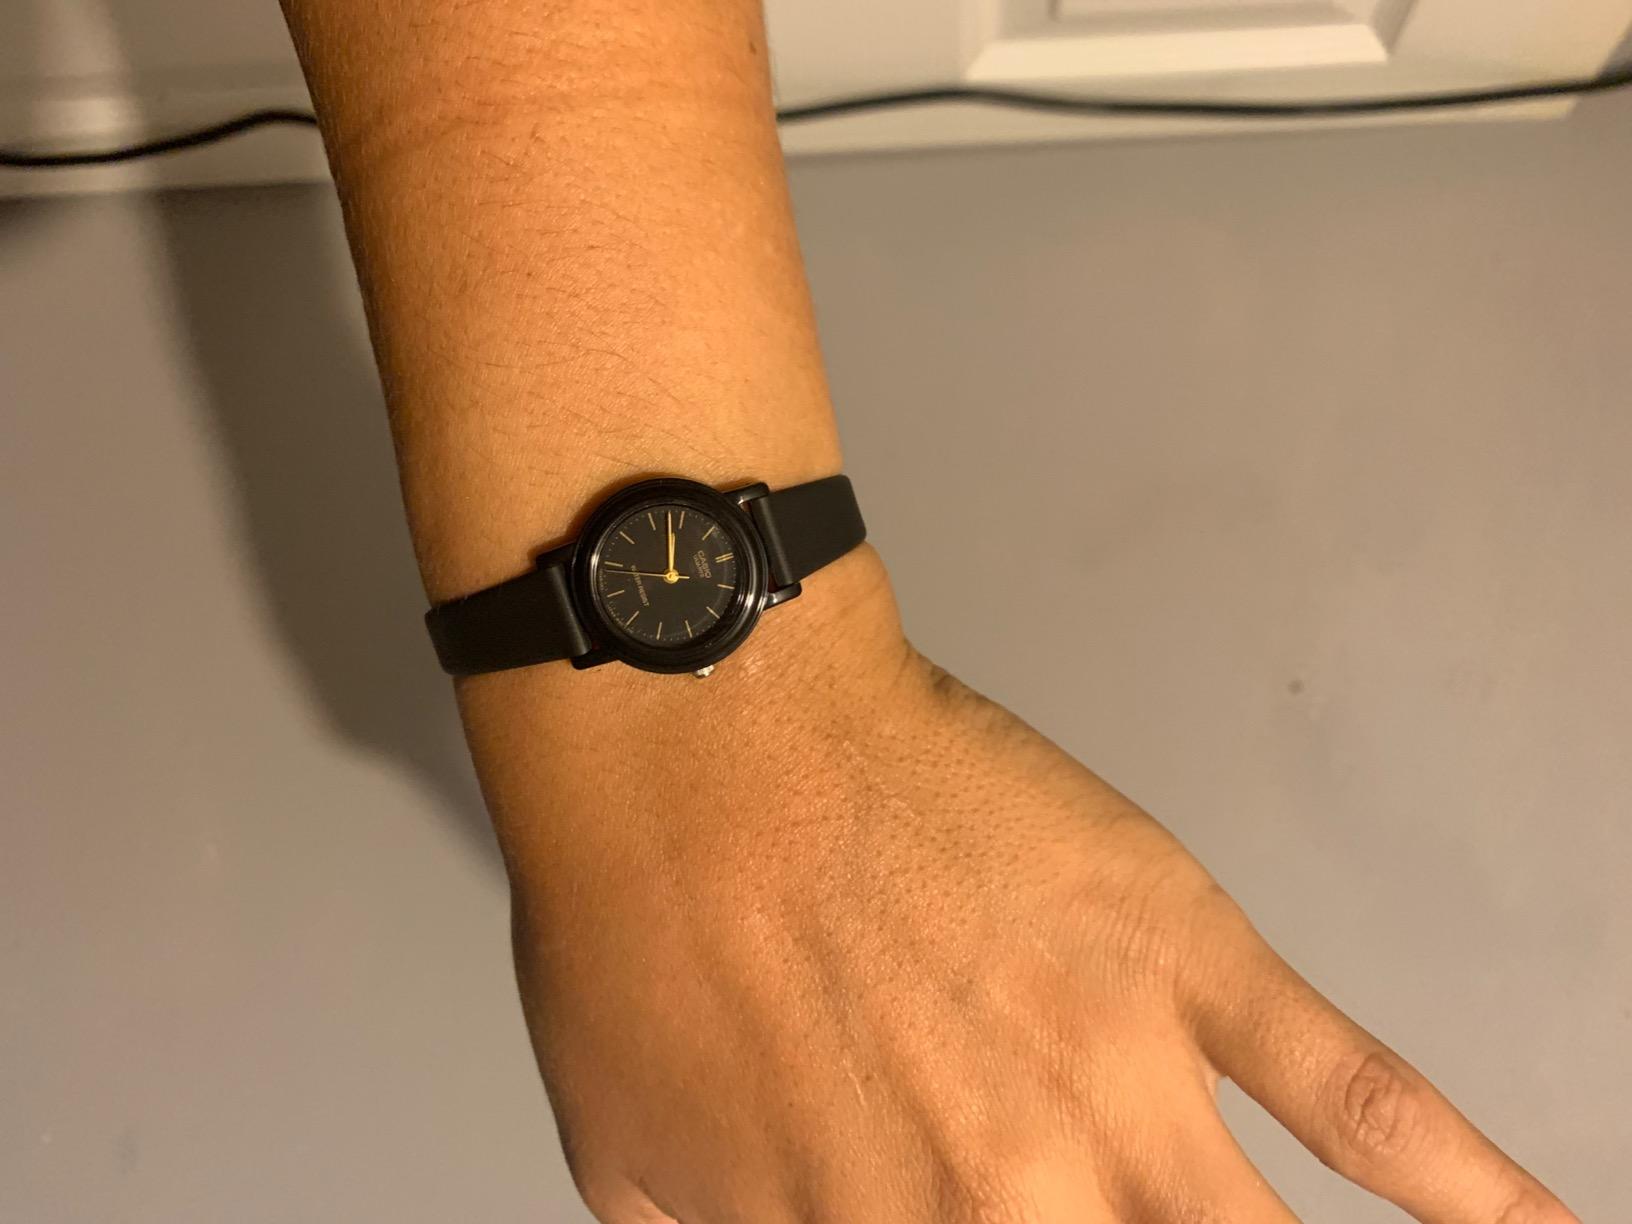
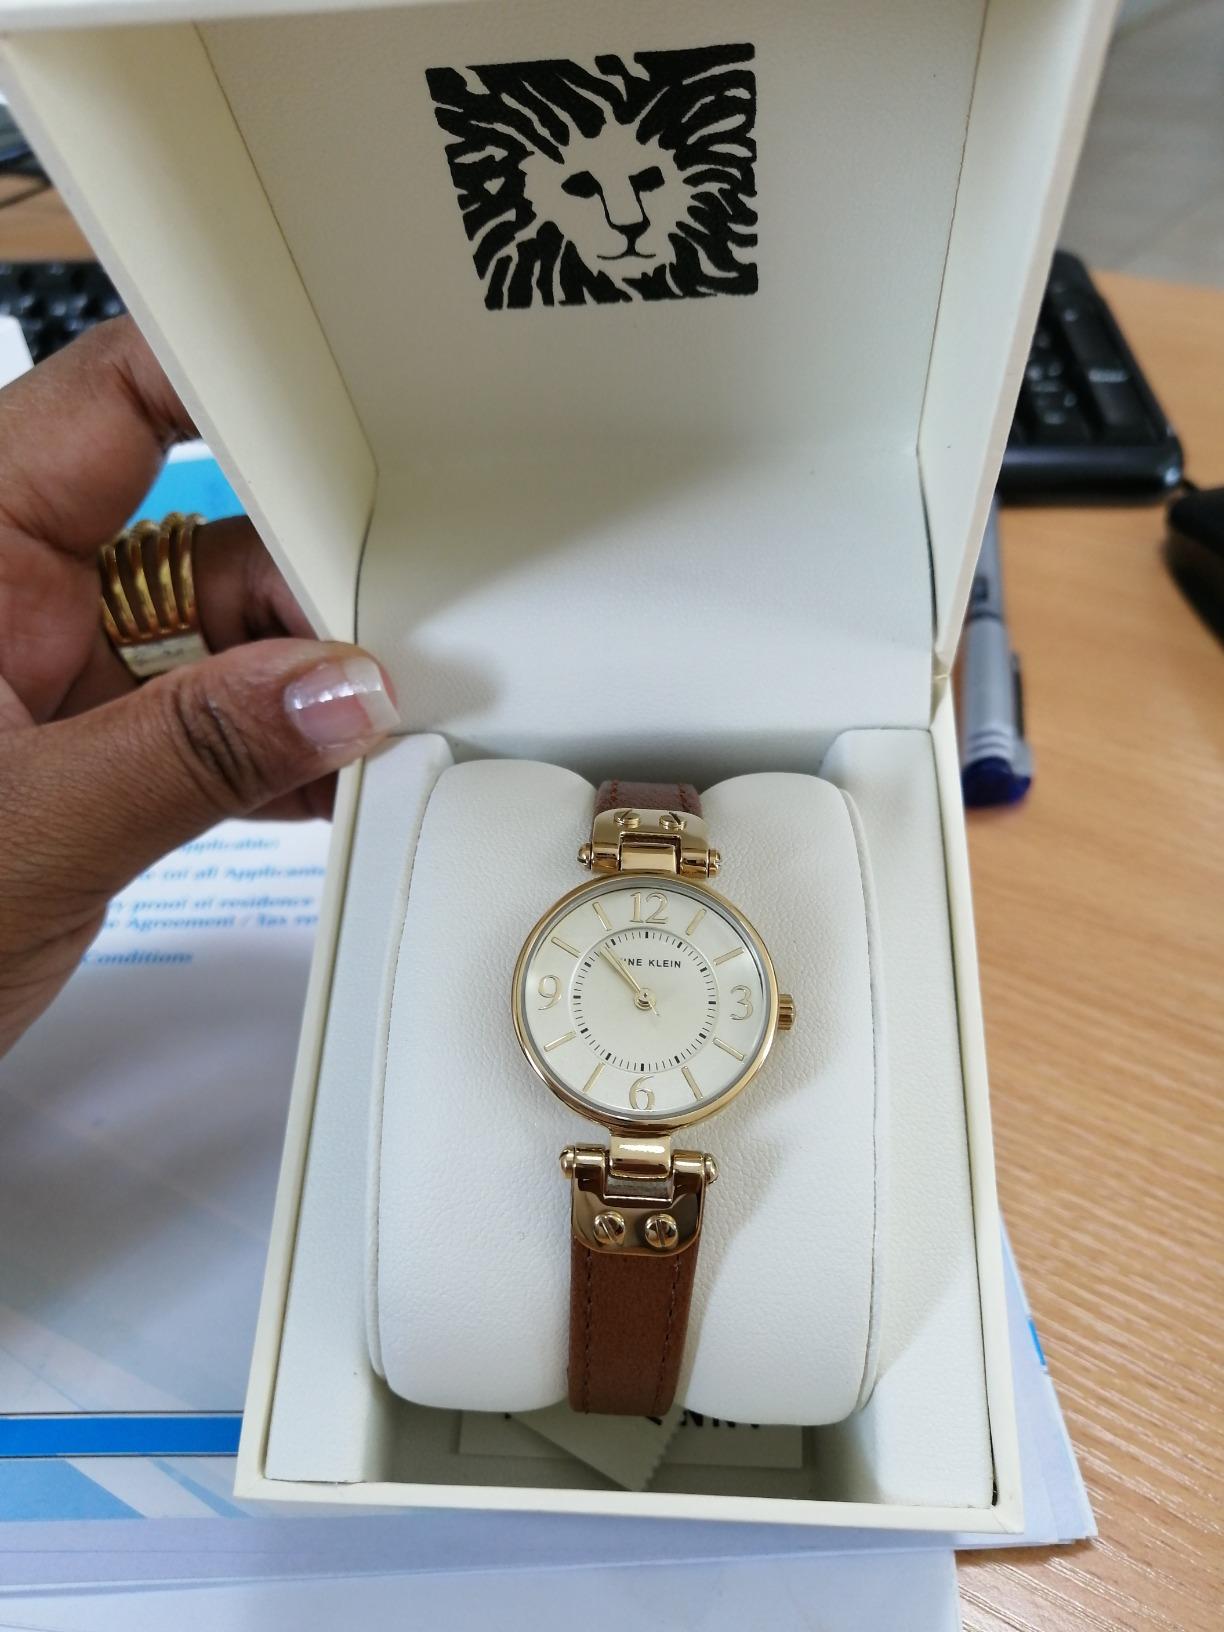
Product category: accessories_watch
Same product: no